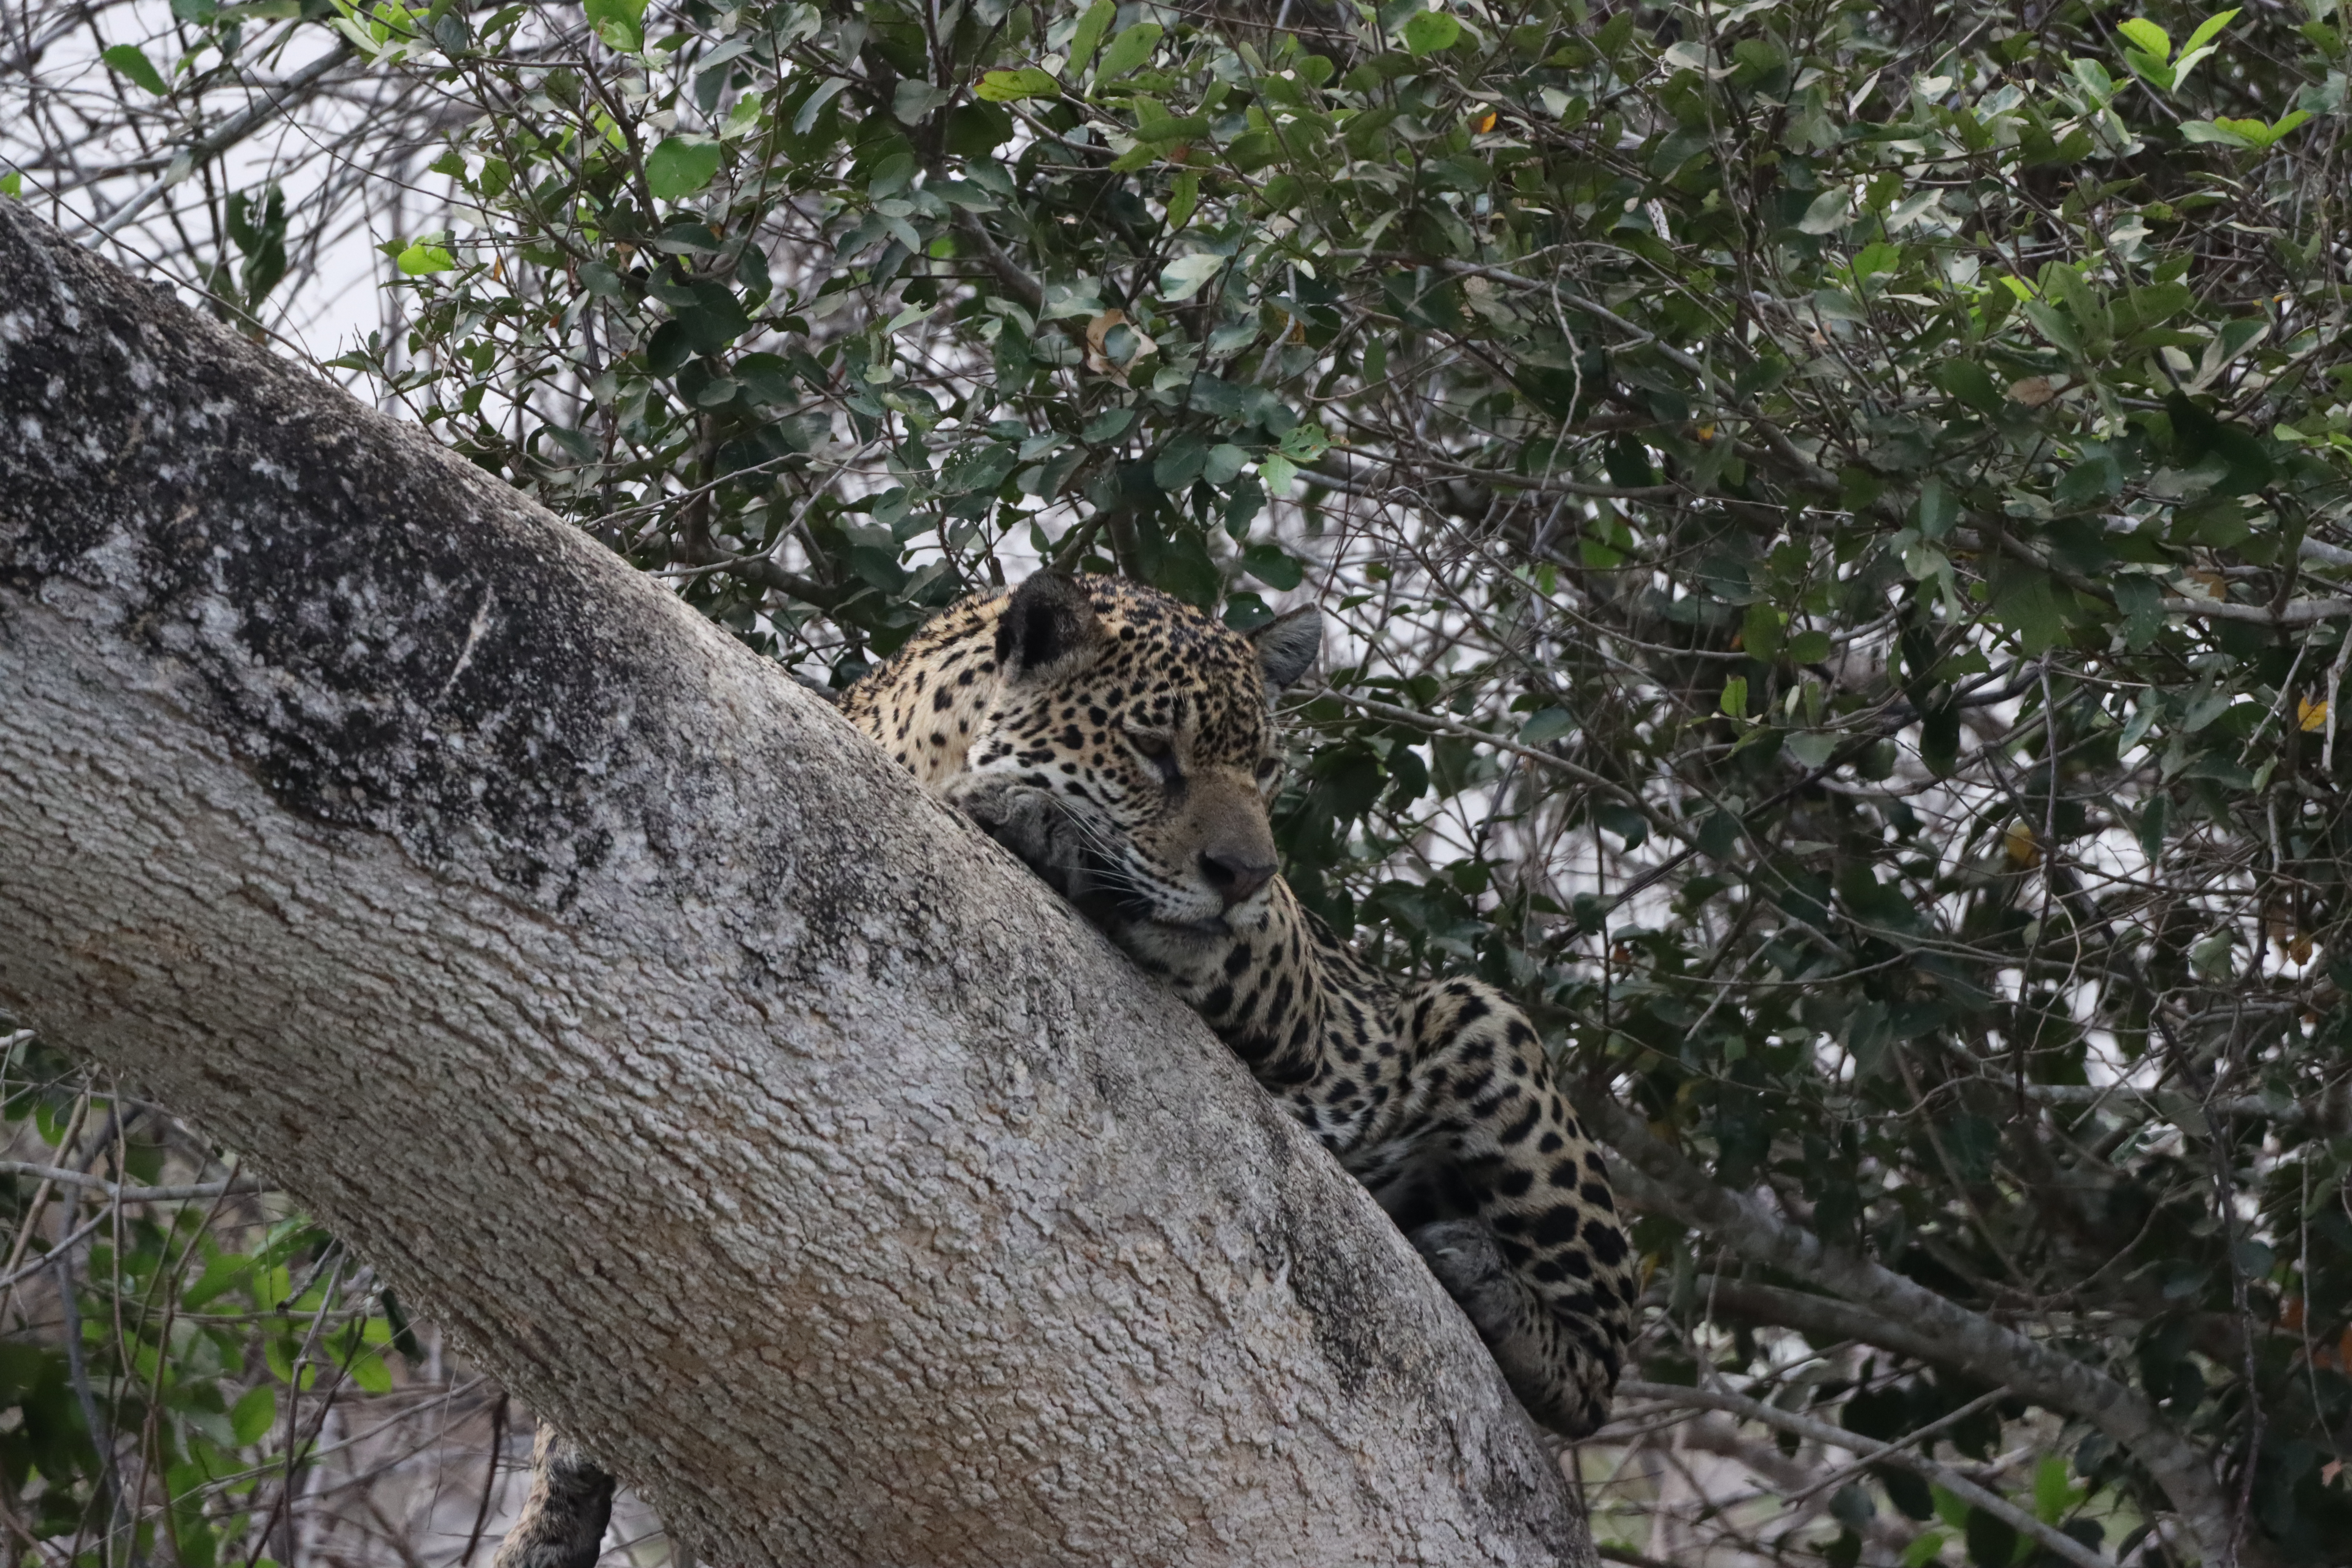
Jaguar: Medrosa